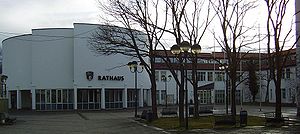
Unterhaching
Rådhuset i Unterhaching
Unterhaching er med godt 22.000 indbyggere den næststørste kommune i Landkreis München, i den tyske delstat Bayern, og ligger syd for den bayerske delstatshovedstad, byen München.